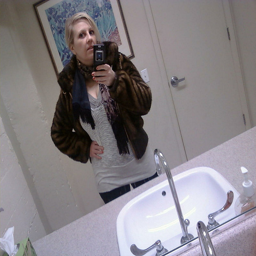
A woman standing in front of a bathroom mirror taking a selfie
A person takes a photo of themselves in the bathroom.
A lady is taking an image of herself in front of the mirror.
Woman taking selfie in mirror in all white bathroom.
A woman holding a cellphone near a sink in a bathroom